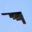
Label: airplane